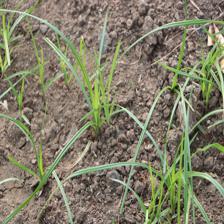
Label: Grass